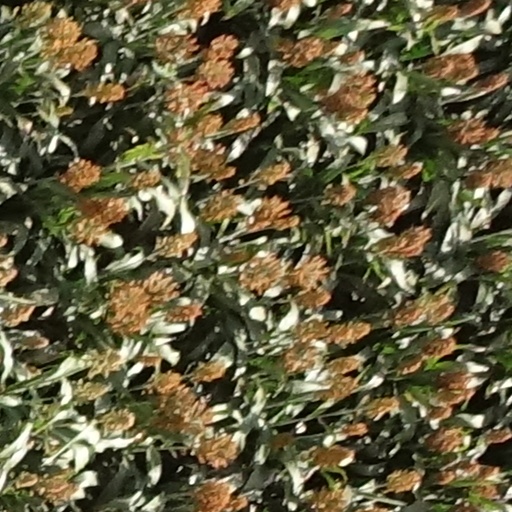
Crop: sorghum